Annie M.G. Schmidt

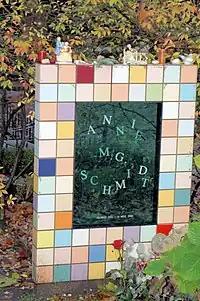
Annie M.G. Schmidt's gravestone

Her death played an important role in discussions of euthanasia. Her life became the subject of plays in 2003 and 2009; her work continues to be in print, and her plays are still performed (such as 1980's "", a play discussing euthanasia, performed again in 1999).